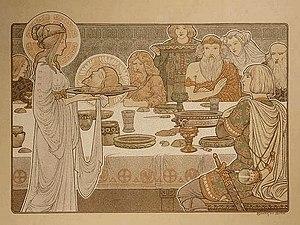
Présentation de la tête du Seigneur d'Halewyn